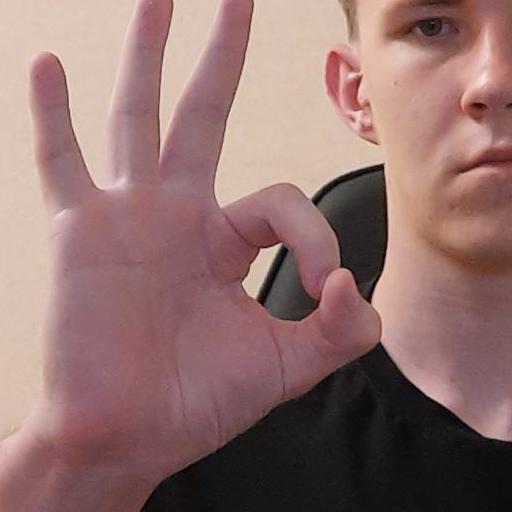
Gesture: ok